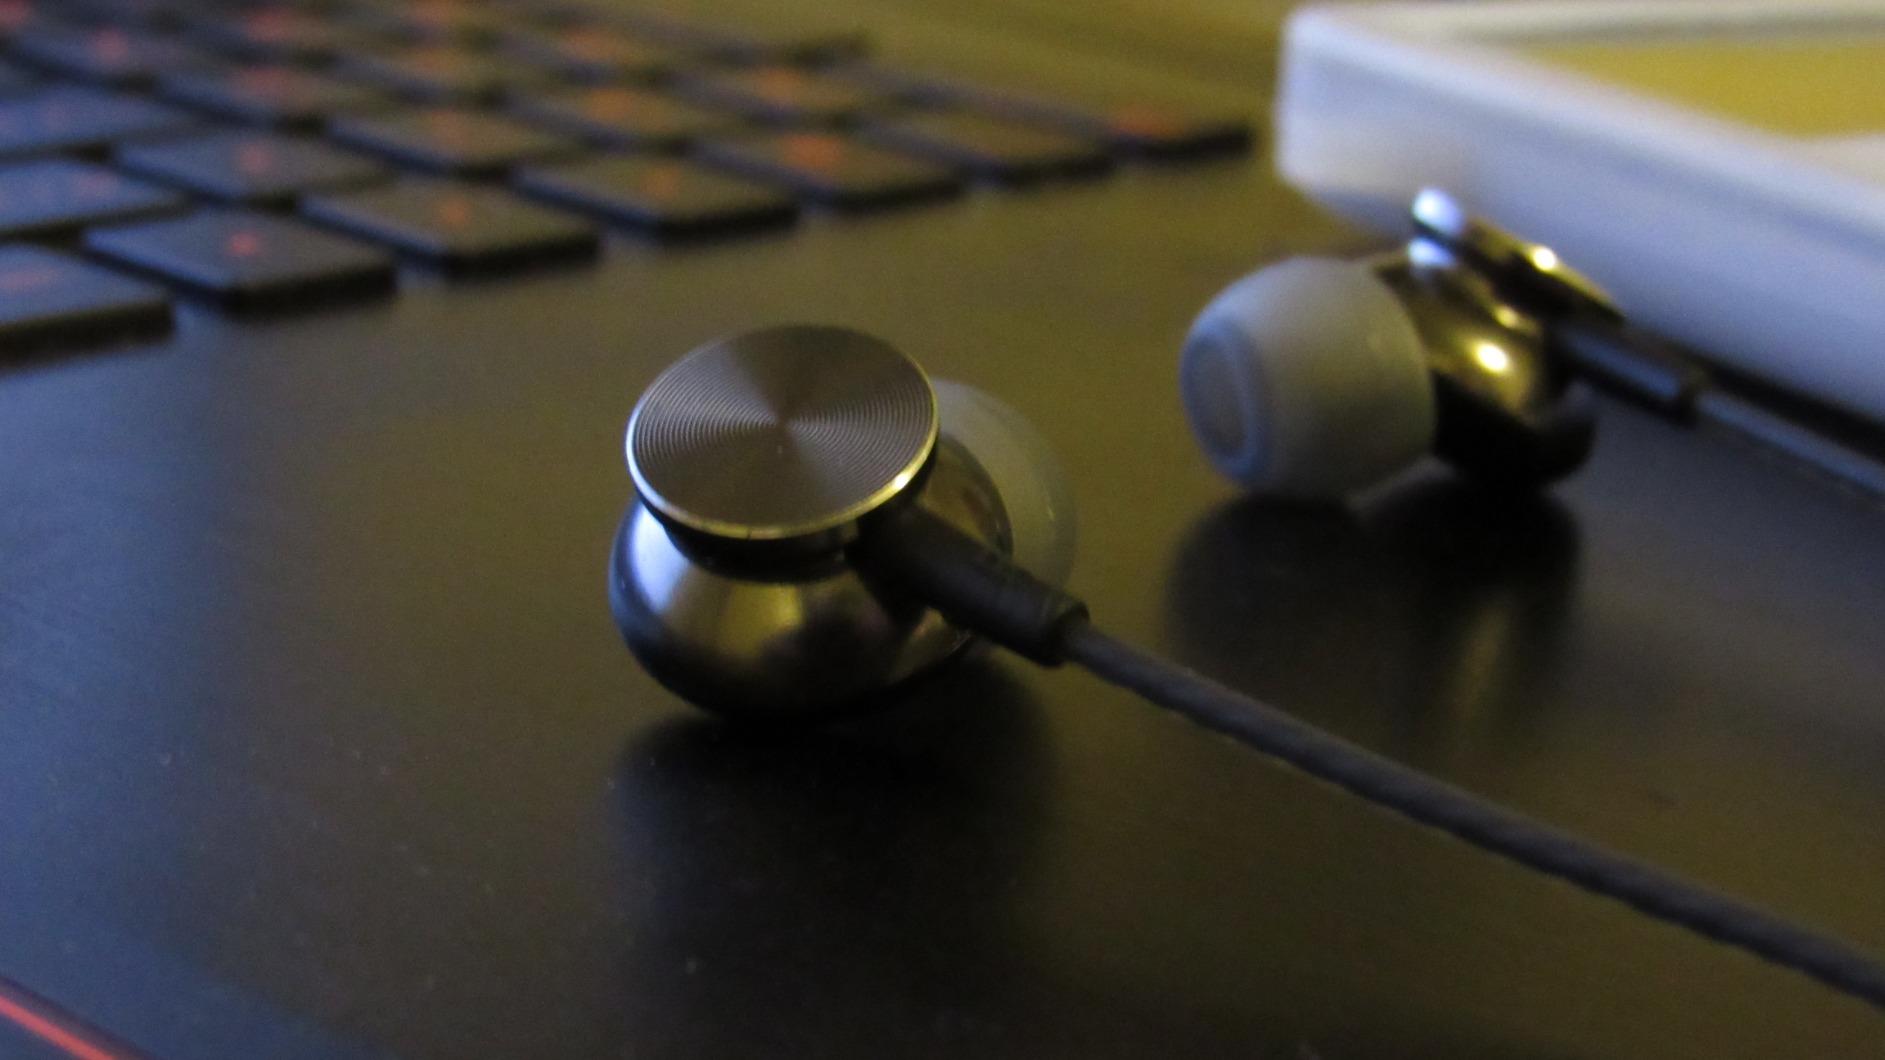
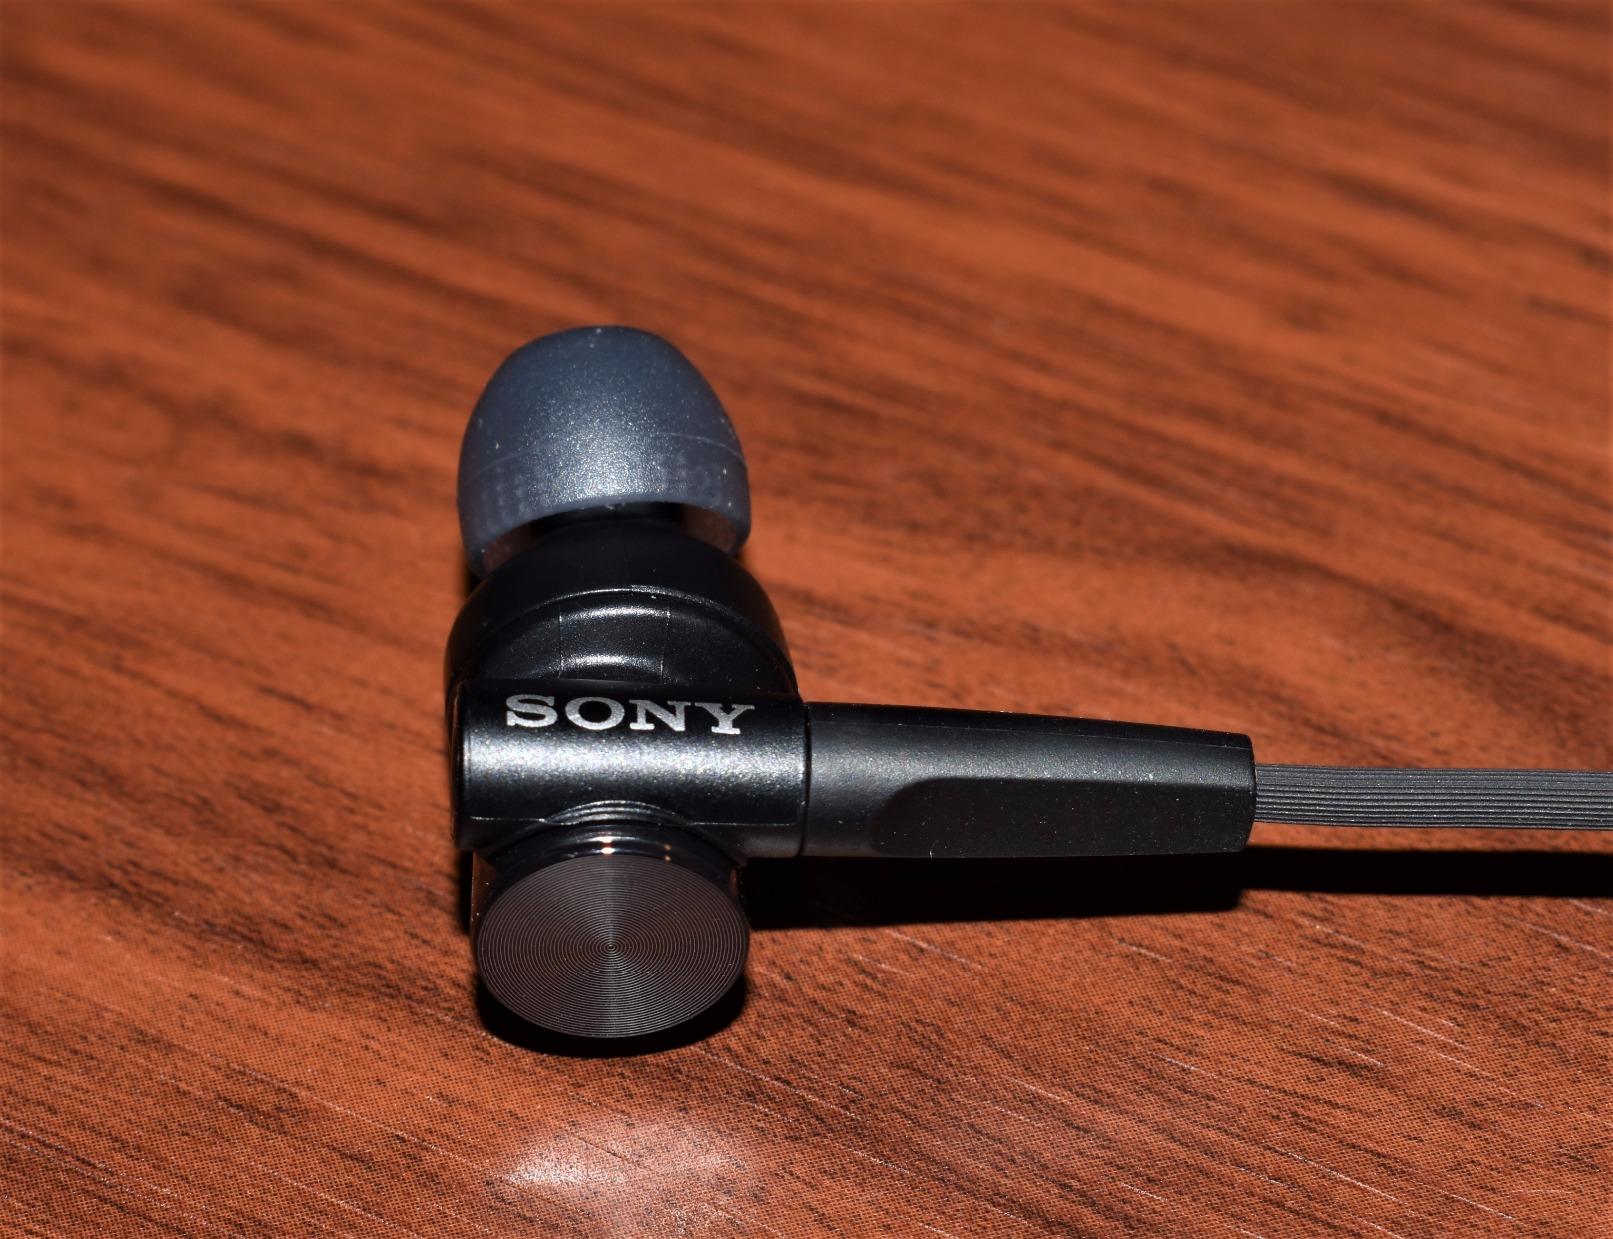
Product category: headphones
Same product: no